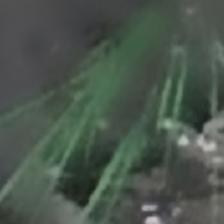
Label: clustered